Archform: Beauty

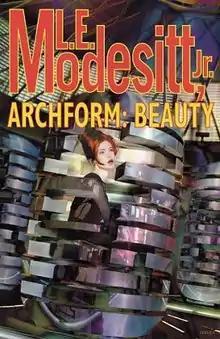
First edition

Archform: Beauty is a science fiction novel by American writer L. E. Modesitt, published in 2002. It is set in 24th century Earth.